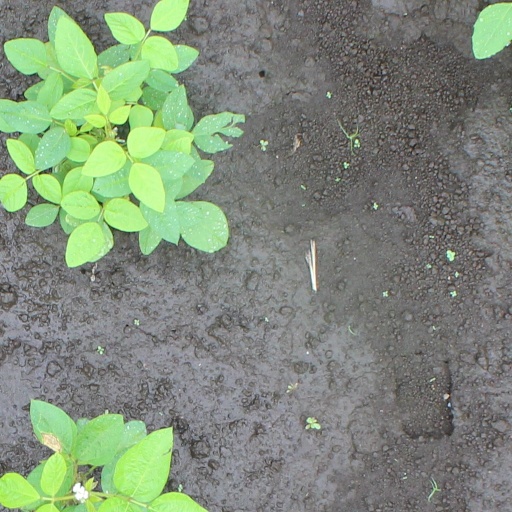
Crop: soybean